List of Minsan Lang Kita Iibigin characters

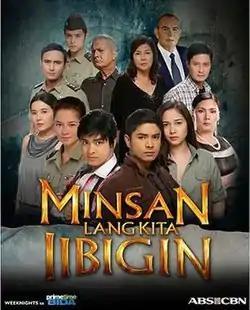
The original main and supporting cast. Upper row (L–R) Martin del Rosario as Noberto, Dante Rivero as Edgardo. Middle row (L–R) John Estrada as Joaquin, Ronaldo Valdez as Jaime, Boots Anson-Roa as Remedios, Tonton Gutierrez as Tomas. Lower row (L–R) Lorna Tolentino as Alondra, Andi Eigenmann as Gabrielle, Coco Martin as Javier and Alexander, Maja Salvador as Kaye and Amy Austria-Ventura as Lora.

This article contains cast and character information for the ABS-CBN Philippine television soap opera Minsan Lang Kita Iibigin.